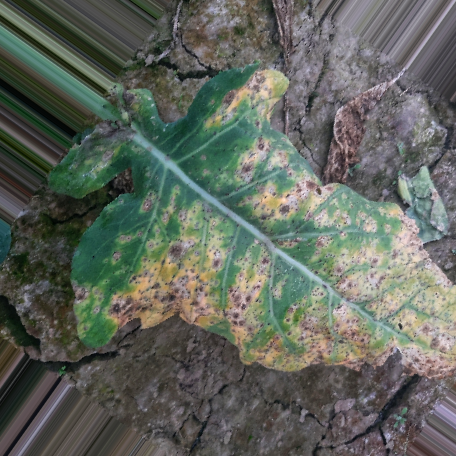
Label: Downy Mildew